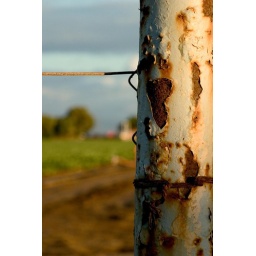
Rusty Pole outside my office at work, with a lettuce field in the background.